Orphans in Russia

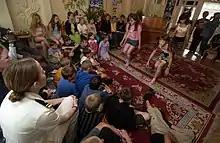

As of 2011 from the numbers presented from Russia at the UN states that, Russia has over 650,000 children who are registered orphans, 70% of which arrived in the orphanages in the 1990s. Of these, 370,000 are in state-run institutions while the others are either in foster care or have been adopted. Reports have ranged saying that between 66 and 95% of all of these children are considered social orphans, meaning that one or more of their birth parents are still alive. As of 2023 there were 34,000 orphans in Russia according to Deputy Prime Minister of Russia for Social Policy.